Gauriaguet

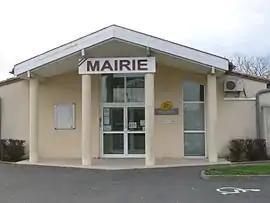
The town hall in Gauriaguet

Gauriaguet is a commune in the Gironde department in southwestern France.